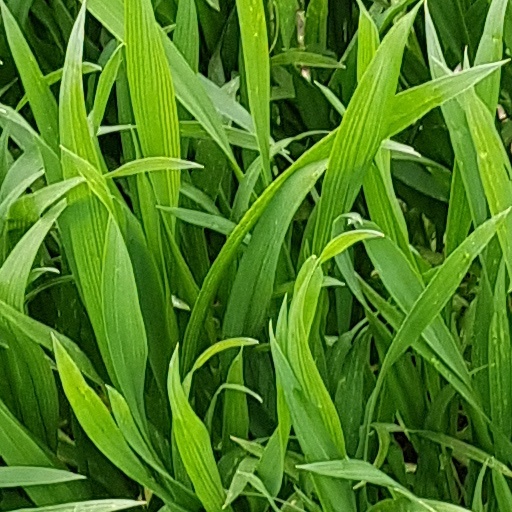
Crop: wheat